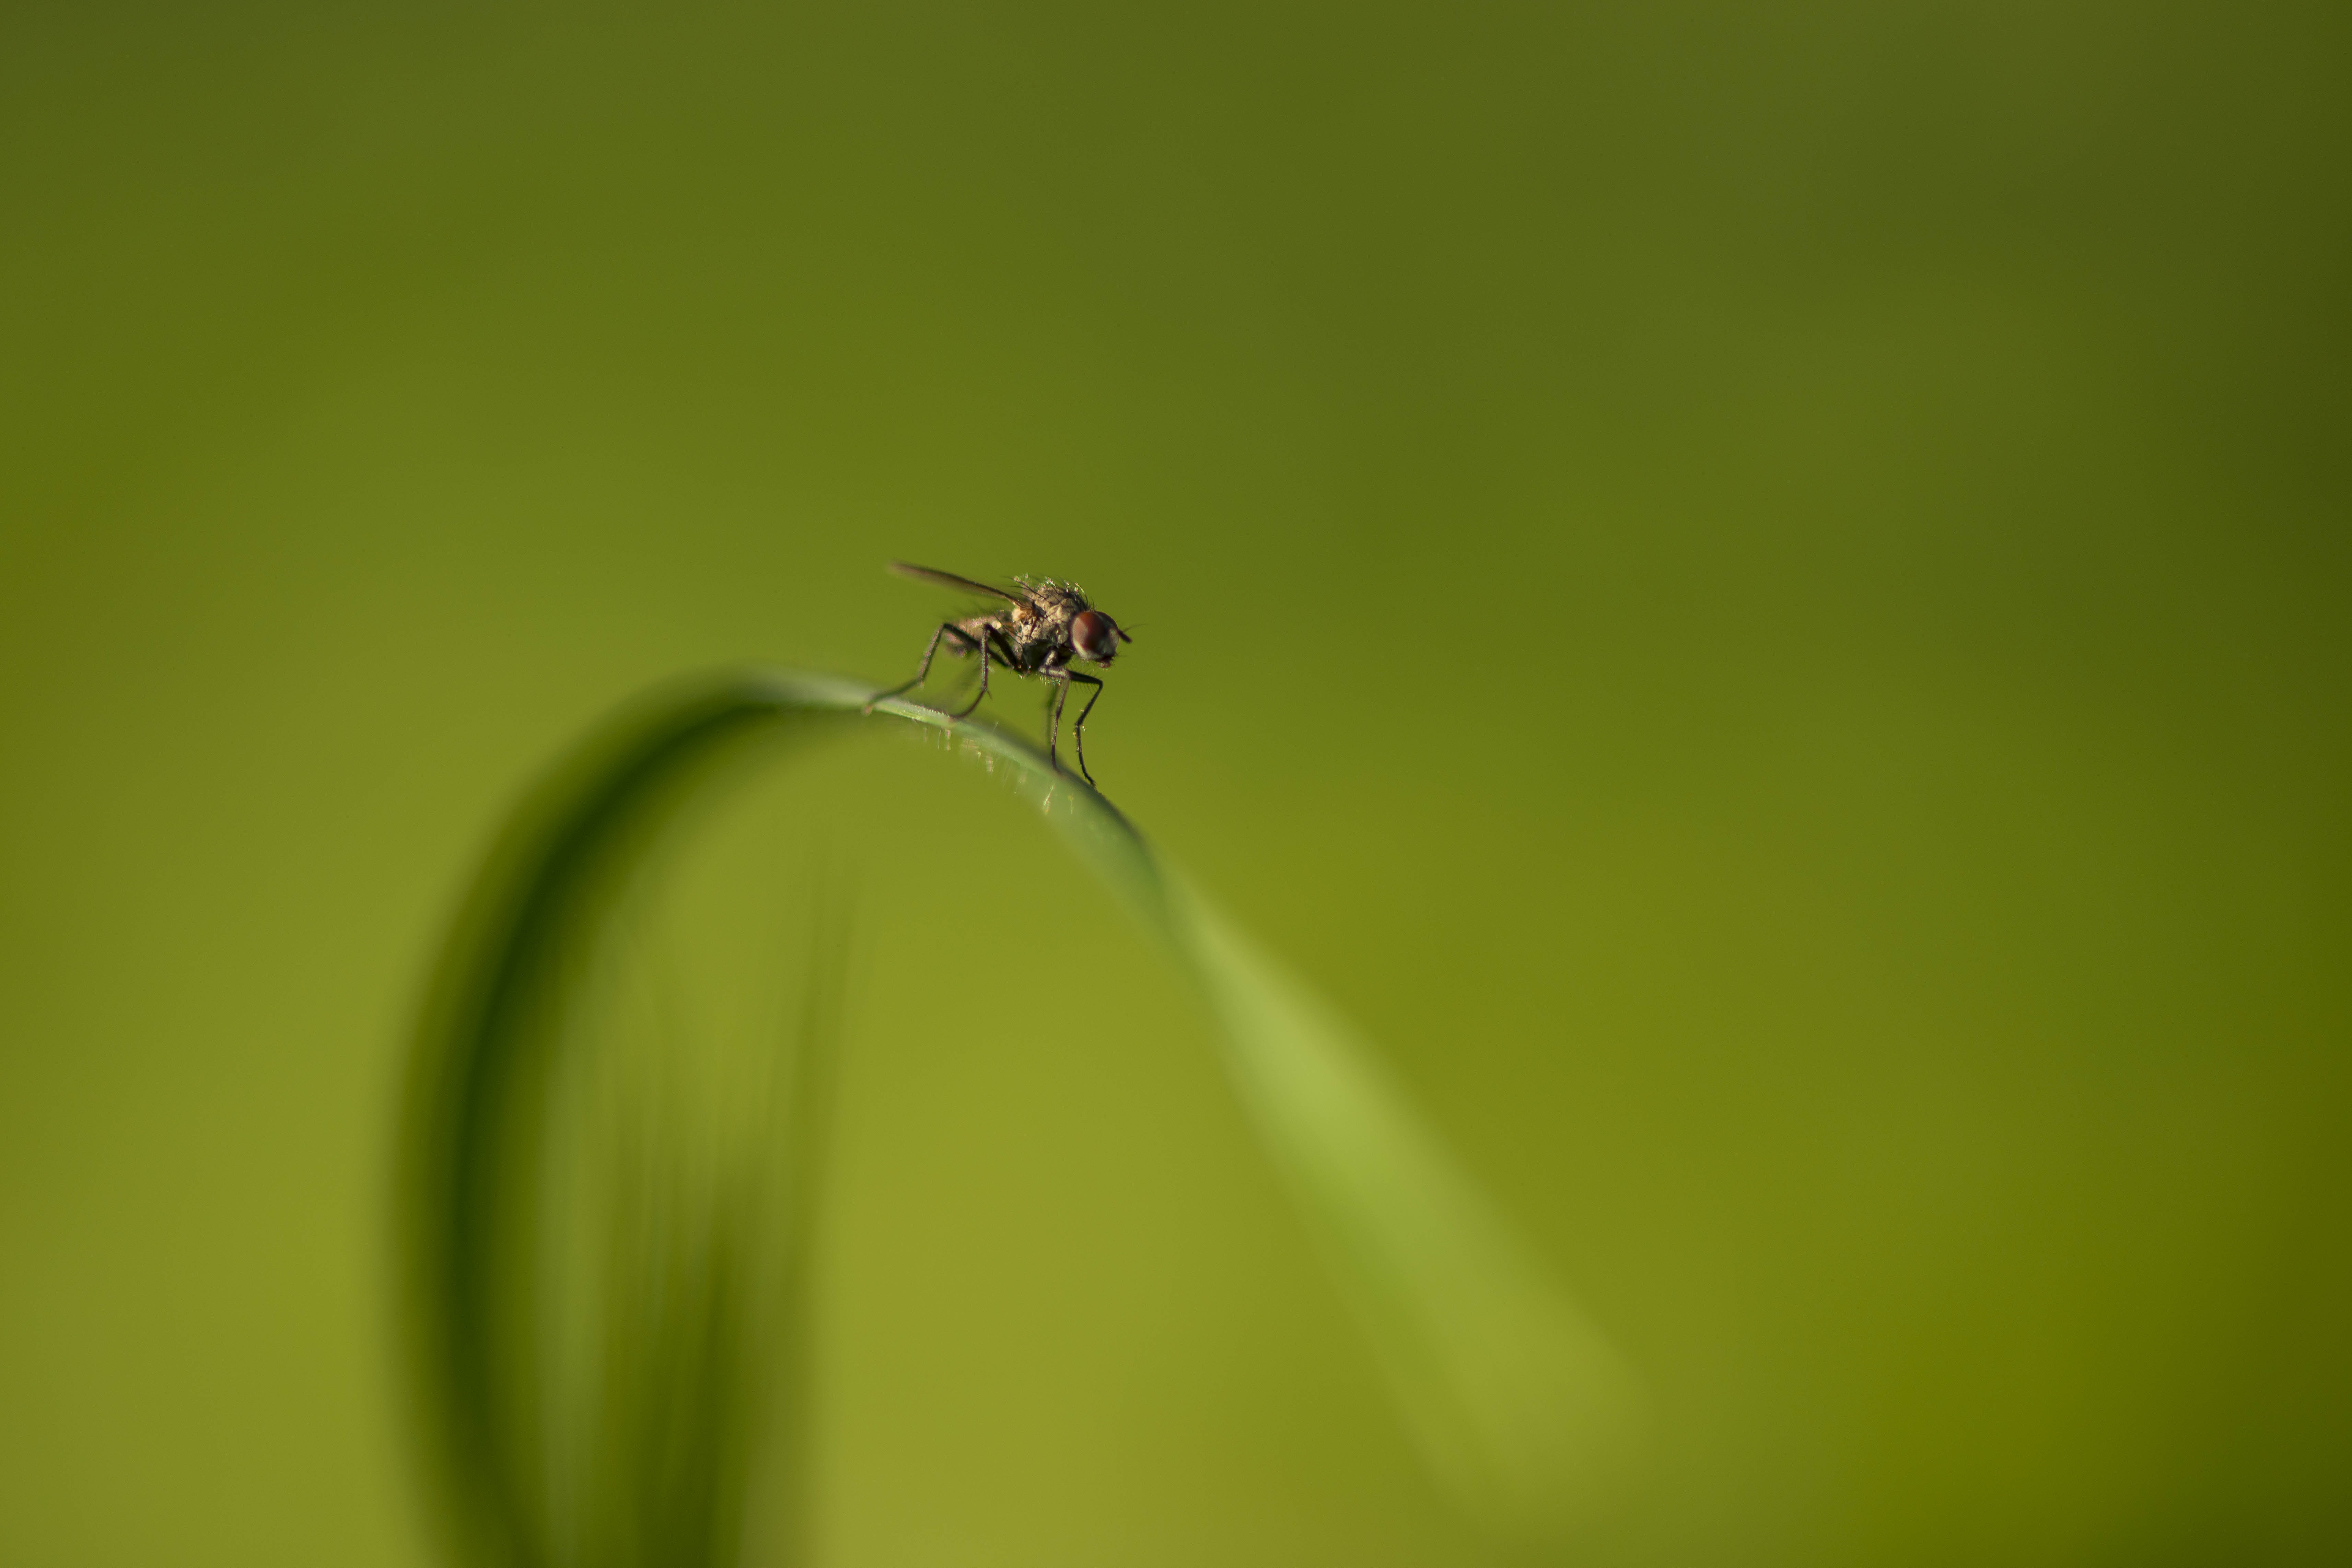
nature, photography, leaf, flower, petal, fly, green, sight, insect, macro, yellow, fauna, invertebrate, close up, insects, macro photography, plant stem